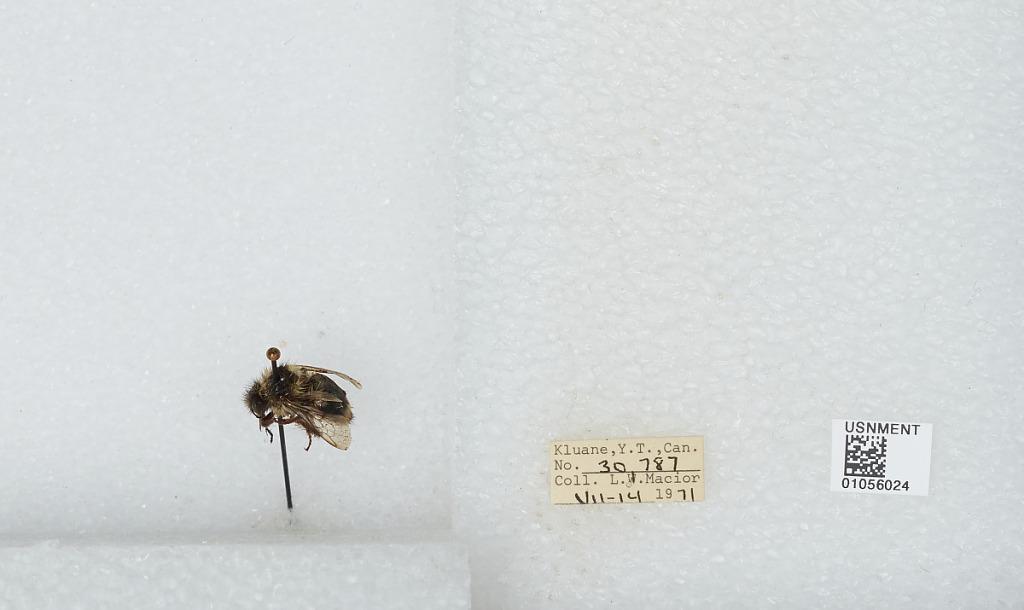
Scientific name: Bombus bifarius nearcticus
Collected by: L. Macior
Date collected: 1971-7-14
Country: Canada
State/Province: Yukon Territory
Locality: Kluane
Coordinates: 60.75, -139.5